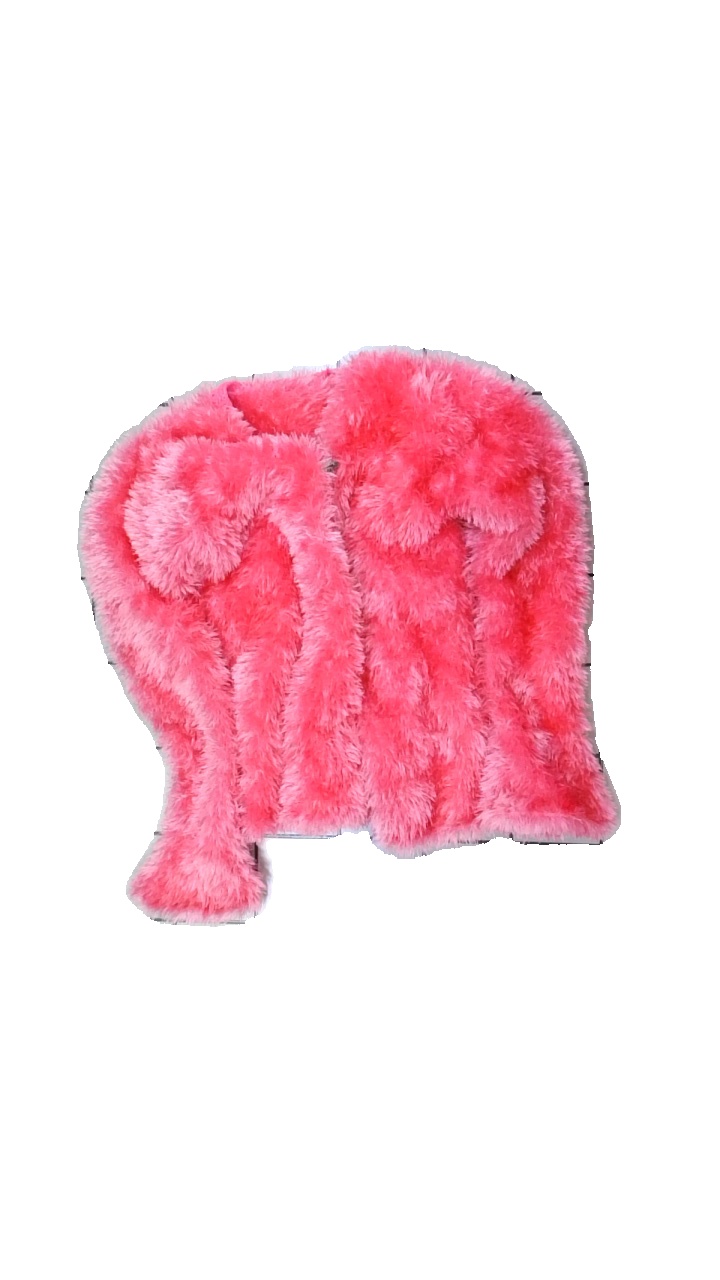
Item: Outerwear (Ladies)
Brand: Missing
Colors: Pink
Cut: Regular
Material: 100% polyester
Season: All
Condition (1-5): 3
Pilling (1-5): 4
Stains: Minor
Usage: Reuse
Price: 50-100